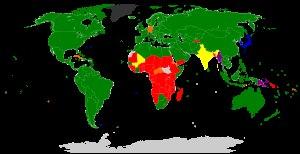
Un navigateur web, navigateur Web, fureteur, est un logiciel conçu pour consulter et afficher le World Wide Web. Techniquement, c'est au minimum un client HTTP.
Chrome est un navigateur web propriétaire développé par Google basé sur le projet libre Chromium fonctionnant sous Windows, Mac, Linux, Android et iOS. Chromium est similaire à Chrome, mais ce dernier contient des mouchards ou pisteurs.